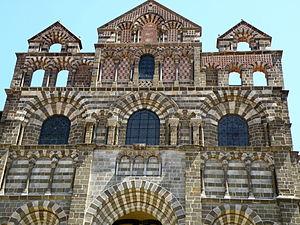
Le Puy-en-Velay (préf. de la Haute-Loire, France). Cathédrale Notre-Dame, façade occidentale.
L'art roman auvergnat est une variété remarquable de l'art roman qui s'est développée en Auvergne aux XIᵉ et XIIᵉ siècles. Elle se caractérise par sa richesse ornementale et l'homogénéité de son style. Par extension, on y inclut la petite province du Velay qui fut souvent placée sous la même couronne comtale à cette époque.
Le diocèse du Puy-en-Velay est un diocèse de l'Église catholique en France. Il est le diocèse historique du Velay. Depuis 2002, il est suffragant de l'archidiocèse métropolitain de Clermont. Luc Crepy en est l'évêque depuis le 12 février 2015.